Nibutani Ainu Culture Museum

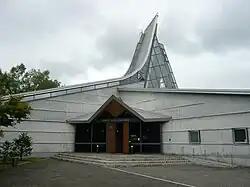

opened in the Nibutani area of Biratori, Hokkaidō, Japan in 1992. The collection includes 919 items relating to the daily life of the local Ainu that have been jointly designated an Important Tangible Folk Cultural Property; a further 202 items from the same designation may be found at the nearby .